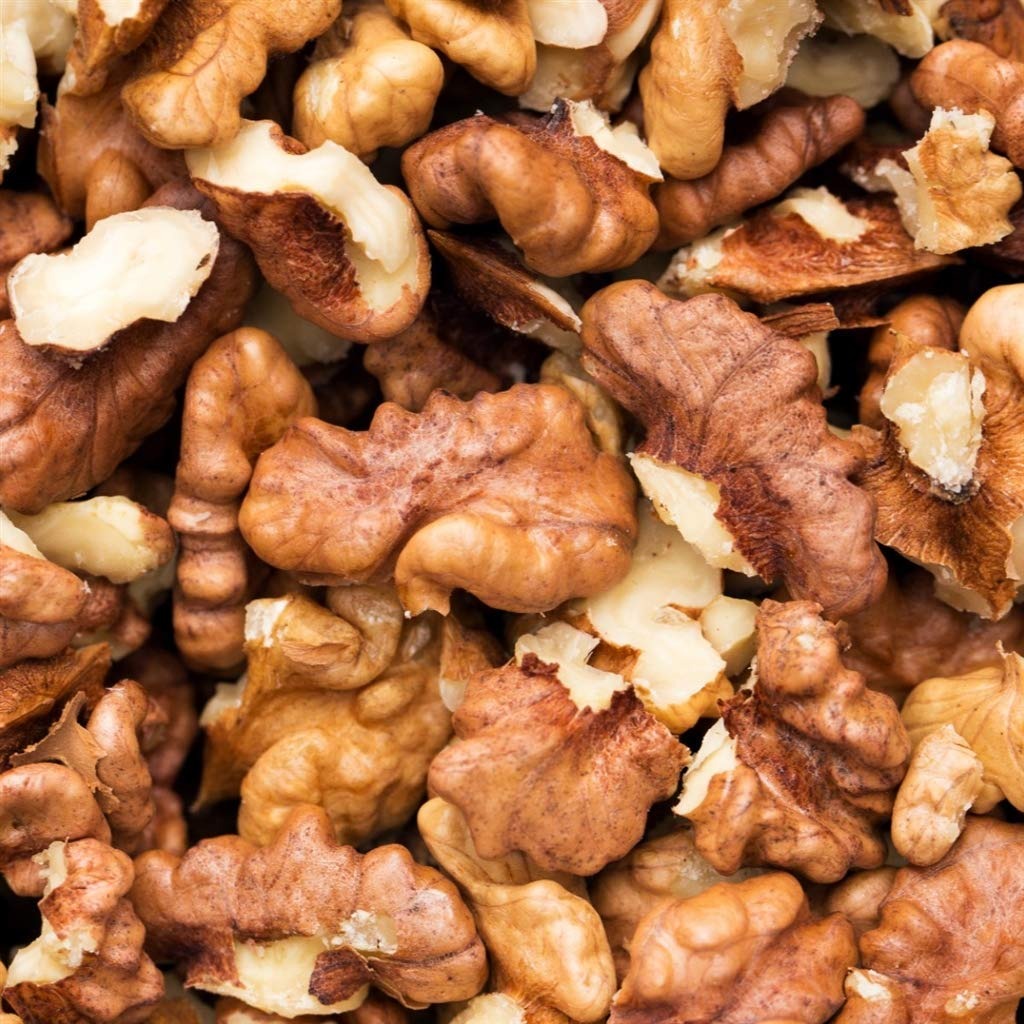
Item Name: Bulk Walnut Halves and Pieces 25 Pound Wholesale Box
Value: 400.0
Unit: Ounce

Price: 153.89